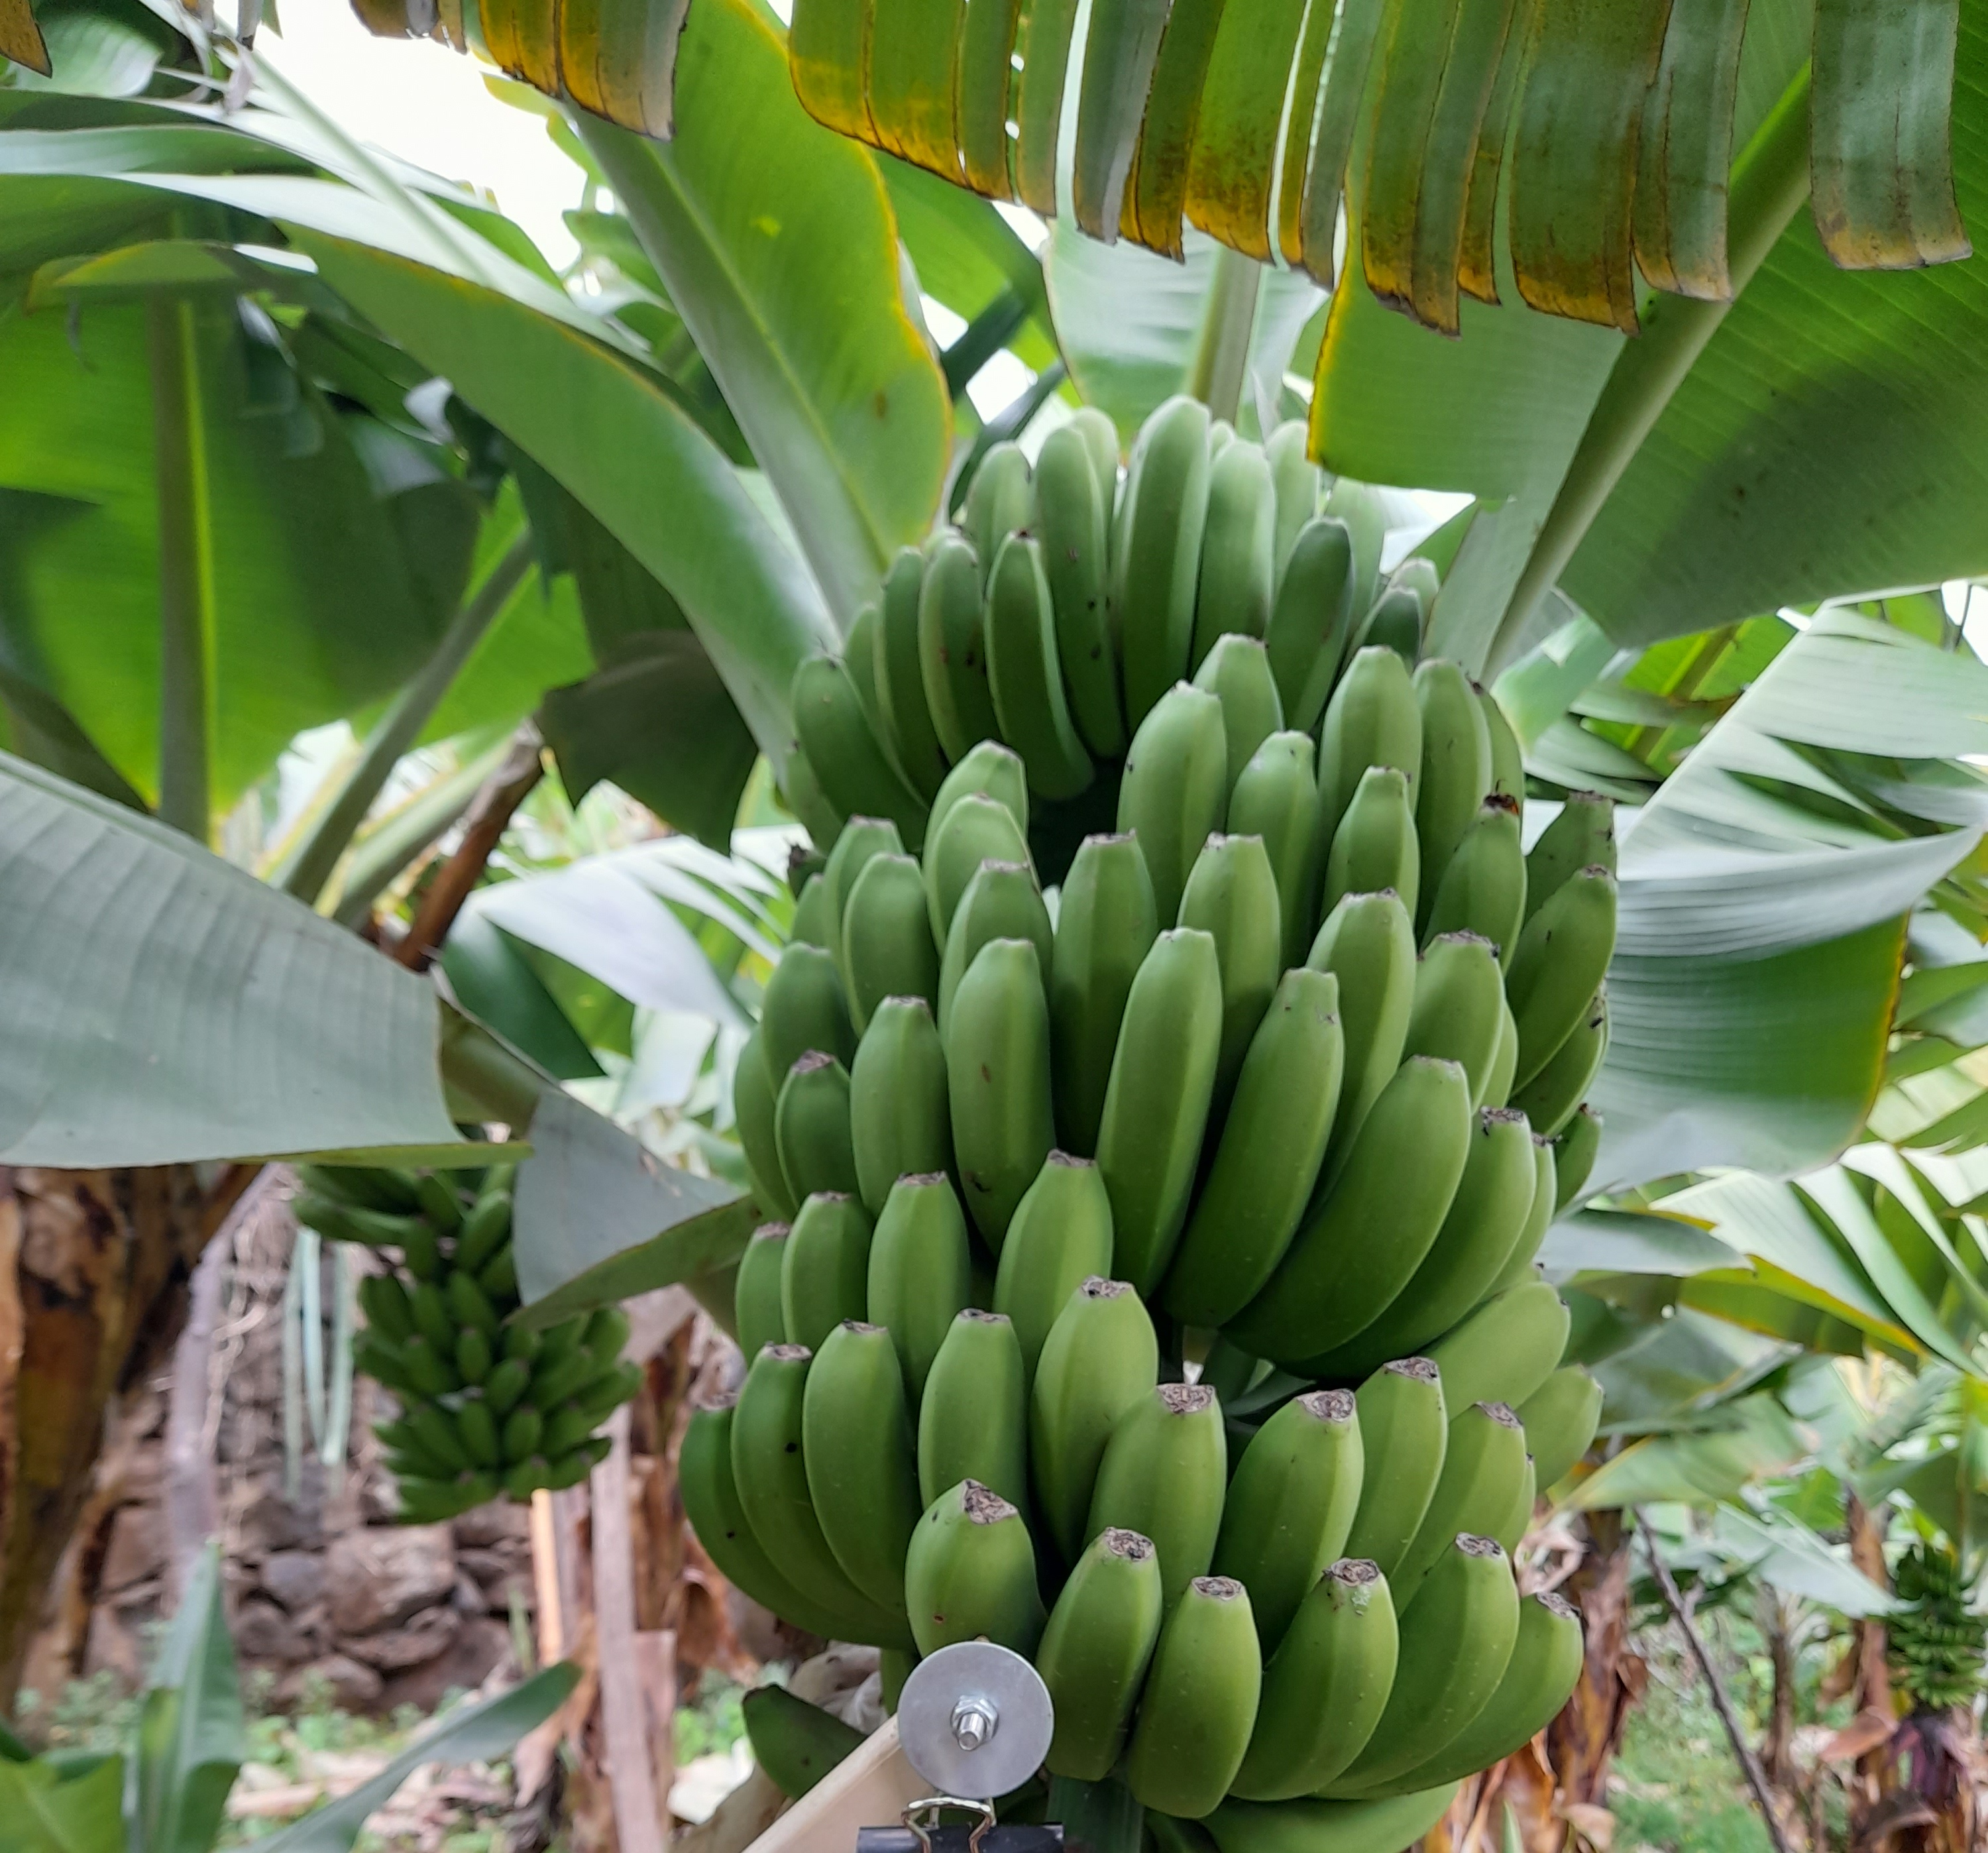
Label: Keep